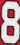
Number: 8